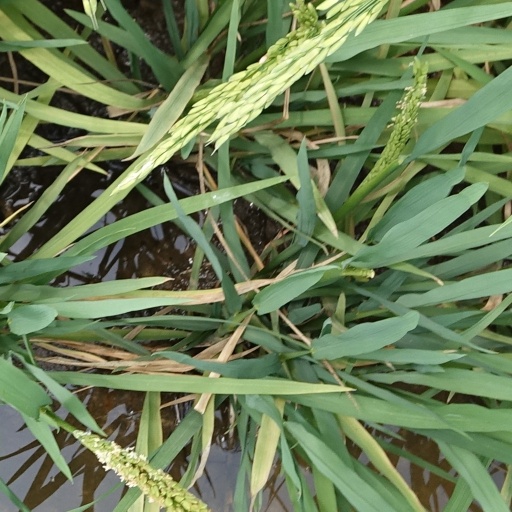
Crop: rice